Serviços Aéreos Cruzeiro do Sul

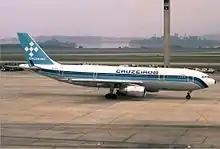
Airbus A300 at Rio de Janeiro–Galeão International Airport in 1984.

In 1979 Cruzeiro bought two Airbus A300B4s. On 14 June 1983, Cruzeiro using its concessions opened new international services to Port of Spain and Bridgetown. He maintained existing ones to Montevideo, Buenos Aires, La Paz, Santa Cruz de la Sierra, Iquitos, Paramaribo and Cayenne. In 1986, the fleet of Cruzeiro consisted of 2 Airbus A-300, 6 Boeing 727-100 and 6 737-200.